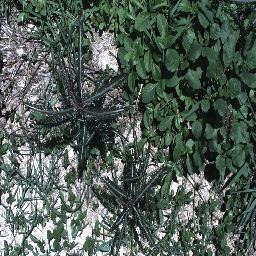
Label: parkinsonia